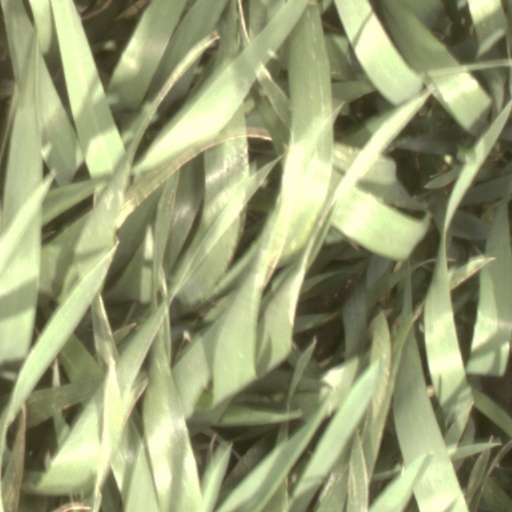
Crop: wheat